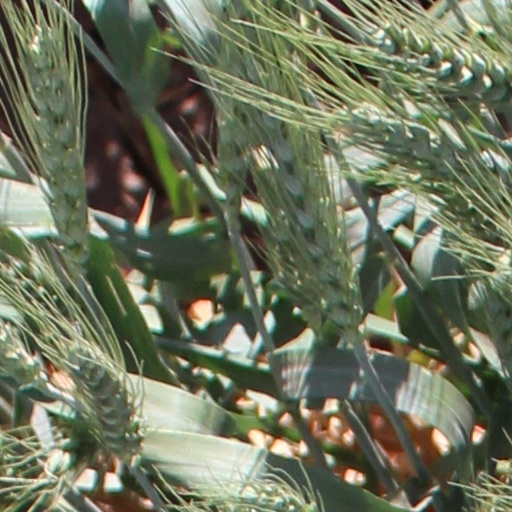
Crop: wheat